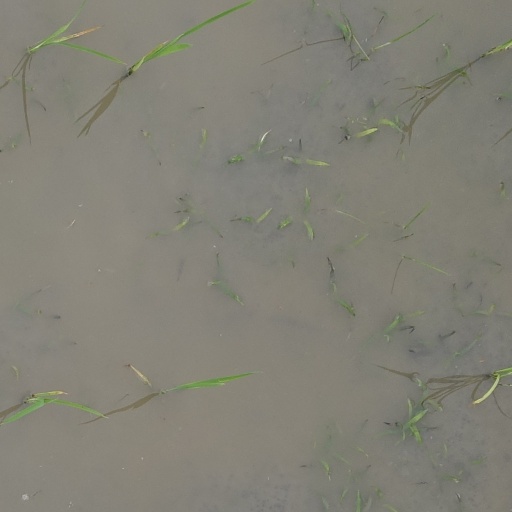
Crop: rice